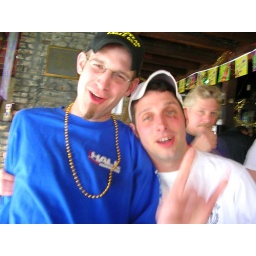
They are brothers from Minneapolis, and the one in the white hat got robbed 6 hours after getting off the plane.